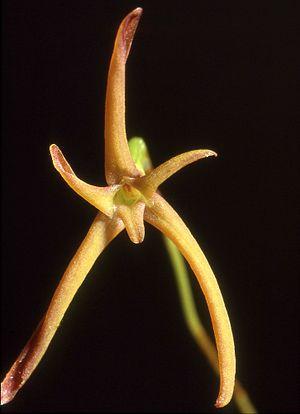
Cryptocentrum est un genre d'orchidées épiphytes comptant une quinzaine d'espèces originaires d'Amérique Centrale et d'Amérique du Sud.